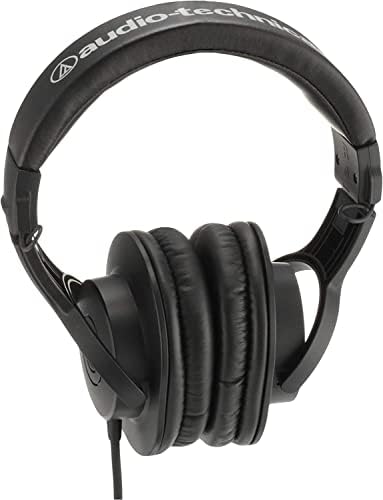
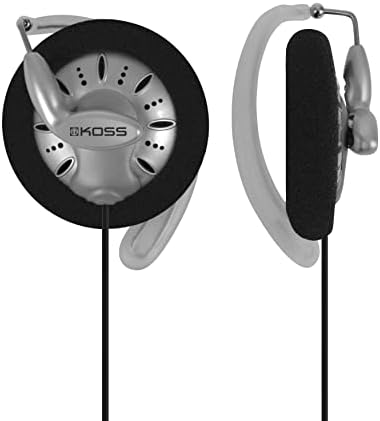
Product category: headphones
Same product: no